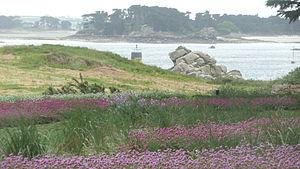
Île de Batz
Le Jardin Georges Delaselle est un jardin d'acclimatation, initialement appelé le jardin colonial de l'île de Batz.